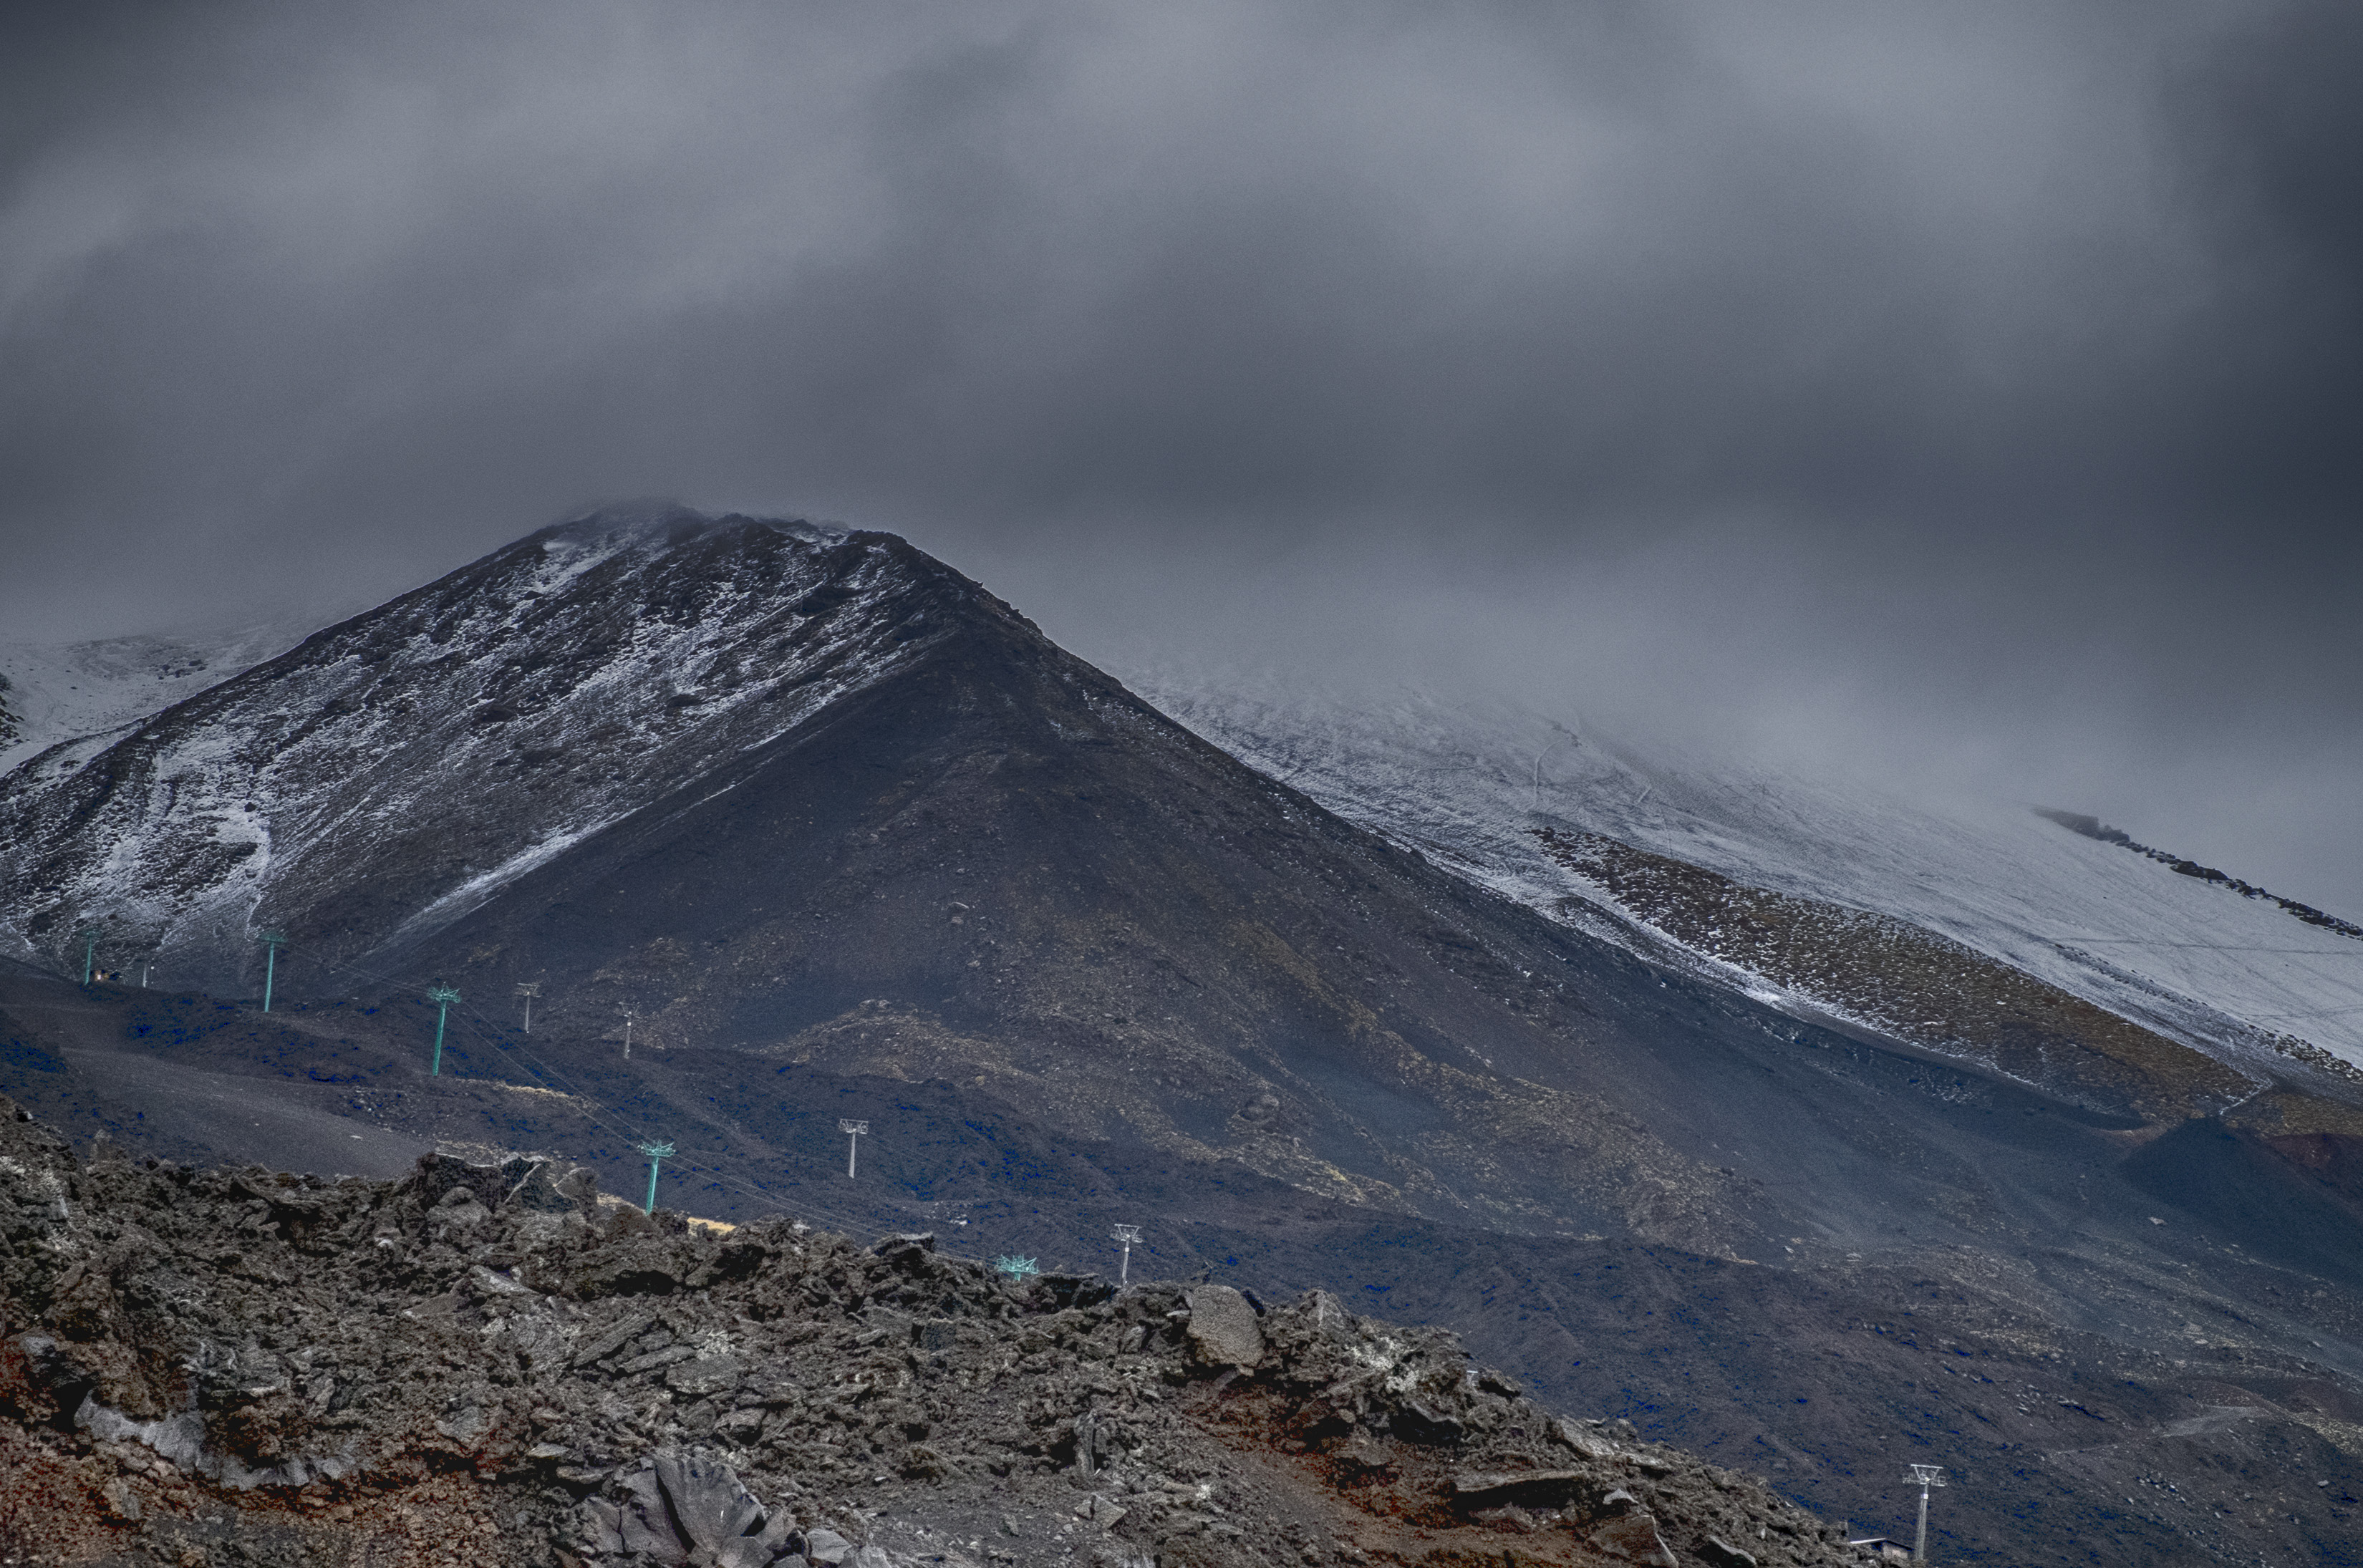
landscape, nature, mountain, snow, winter, cloud, mountain range, weather, italy, ridge, summit, alps, plateau, fuji, sicily, etna, fujix, fujixe1, e1, landform, geographical feature, atmospheric phenomenon, atmosphere of earth, mountainous landforms, geological phenomenon